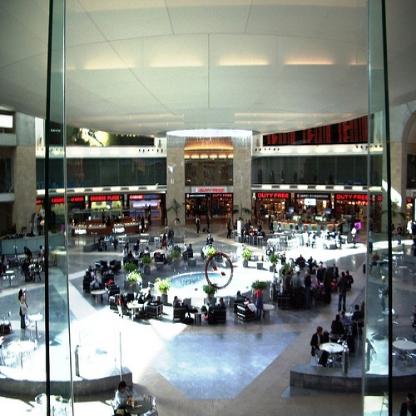
Scene: Indoor